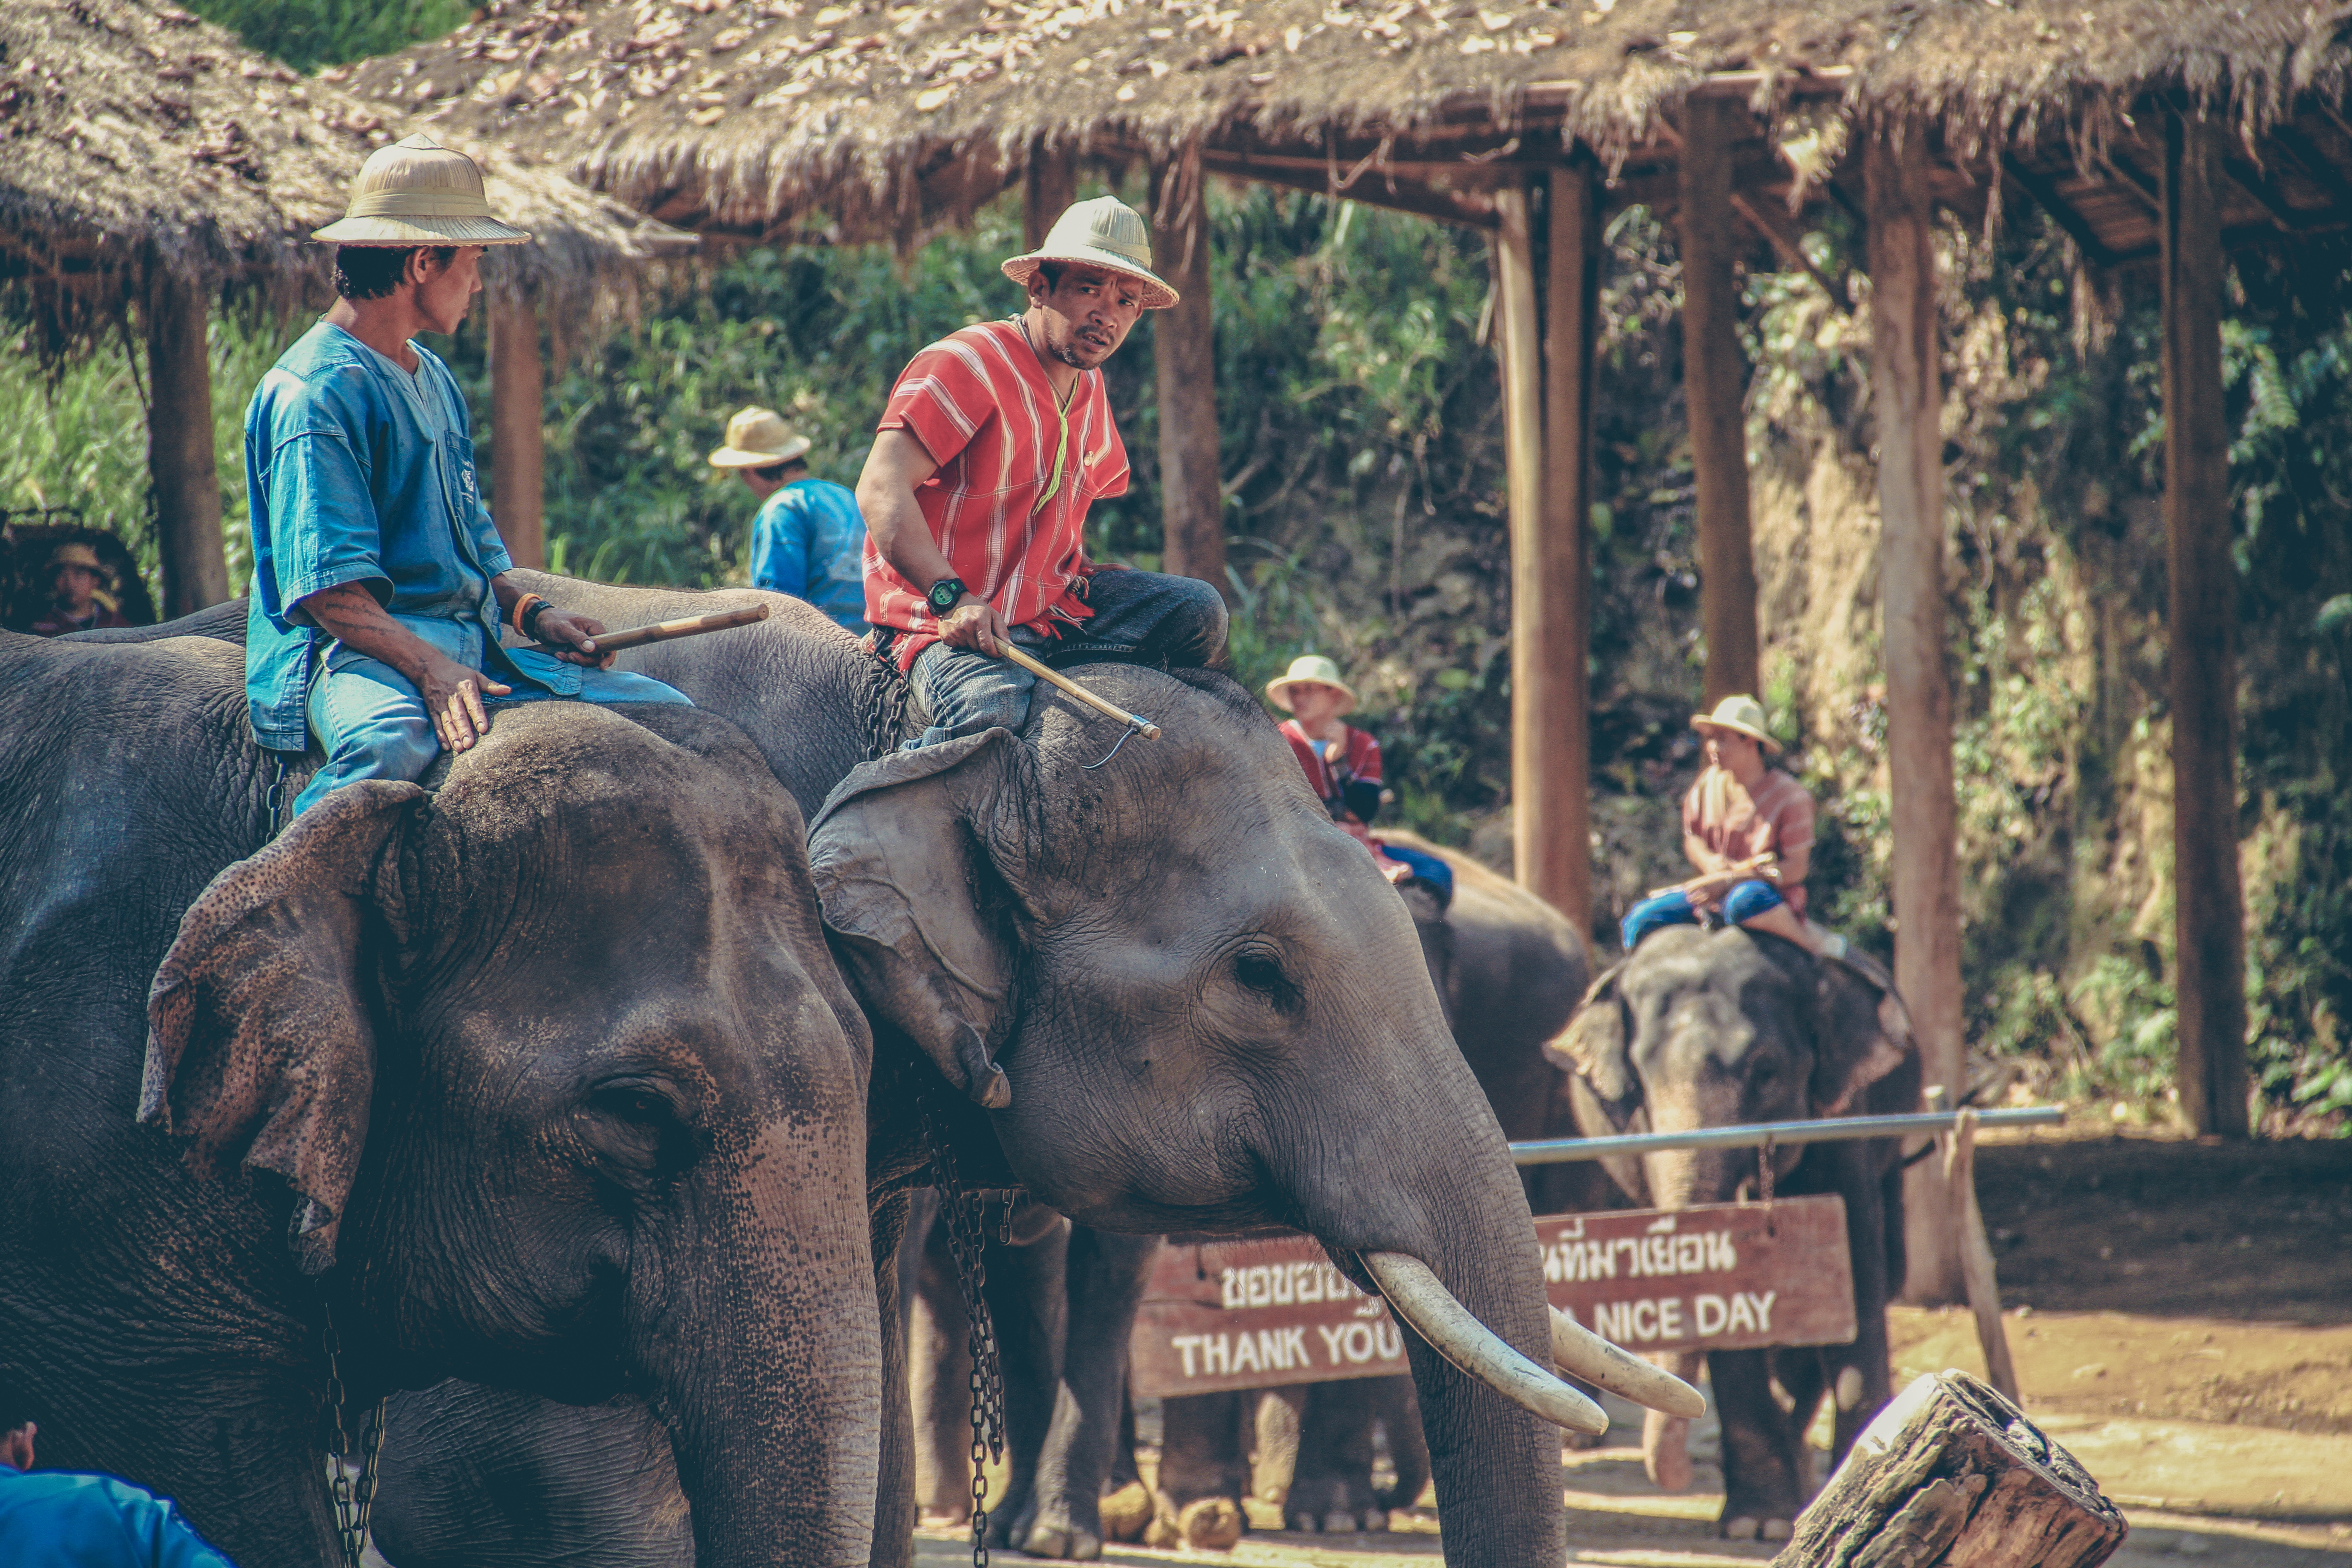
mammal, elephant, indian elephant, elephants and mammoths, mahout